MDK

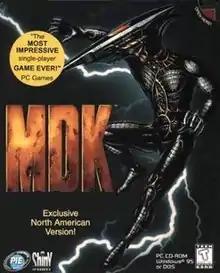
North American PC cover art

MDK is a 1997 third-person shooter video game developed by Shiny Entertainment for Windows and subsequently ported to Mac OS by Shokwave, and to the PlayStation by Neversoft. The game was published on all systems by Playmates Interactive Entertainment (PIE) in North America, while Shiny handled the European release.